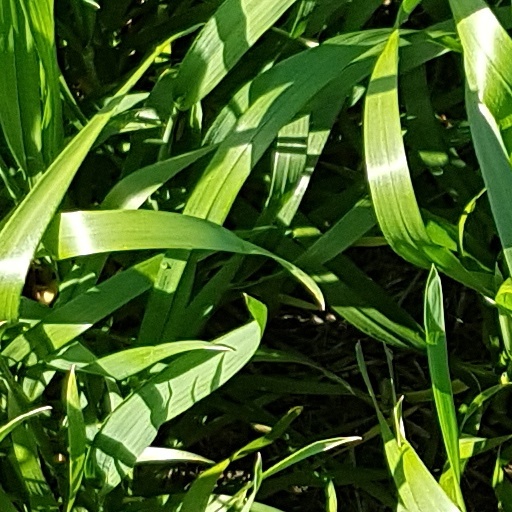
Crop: wheat